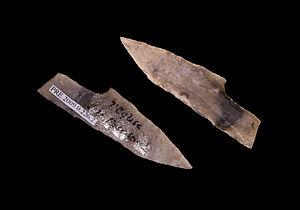
Excideuil est une commune française située dans le département de la Dordogne, en région Nouvelle-Aquitaine.